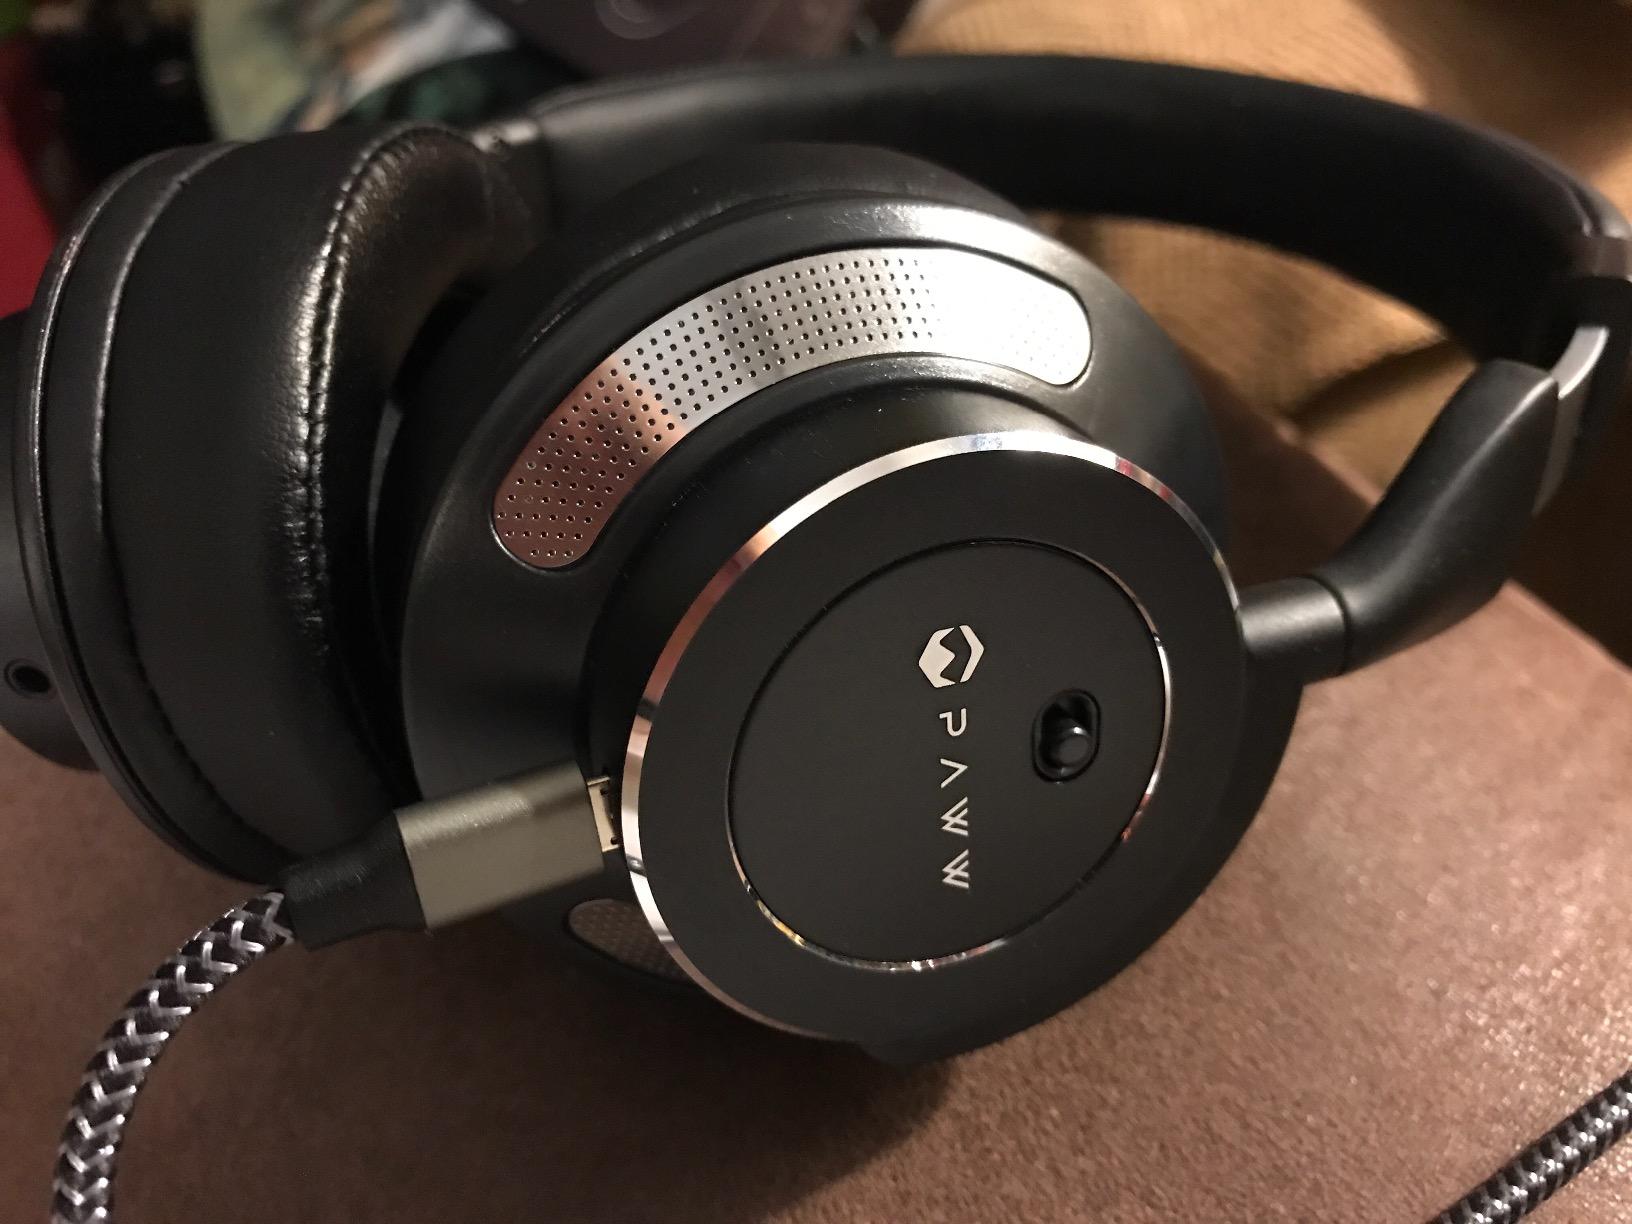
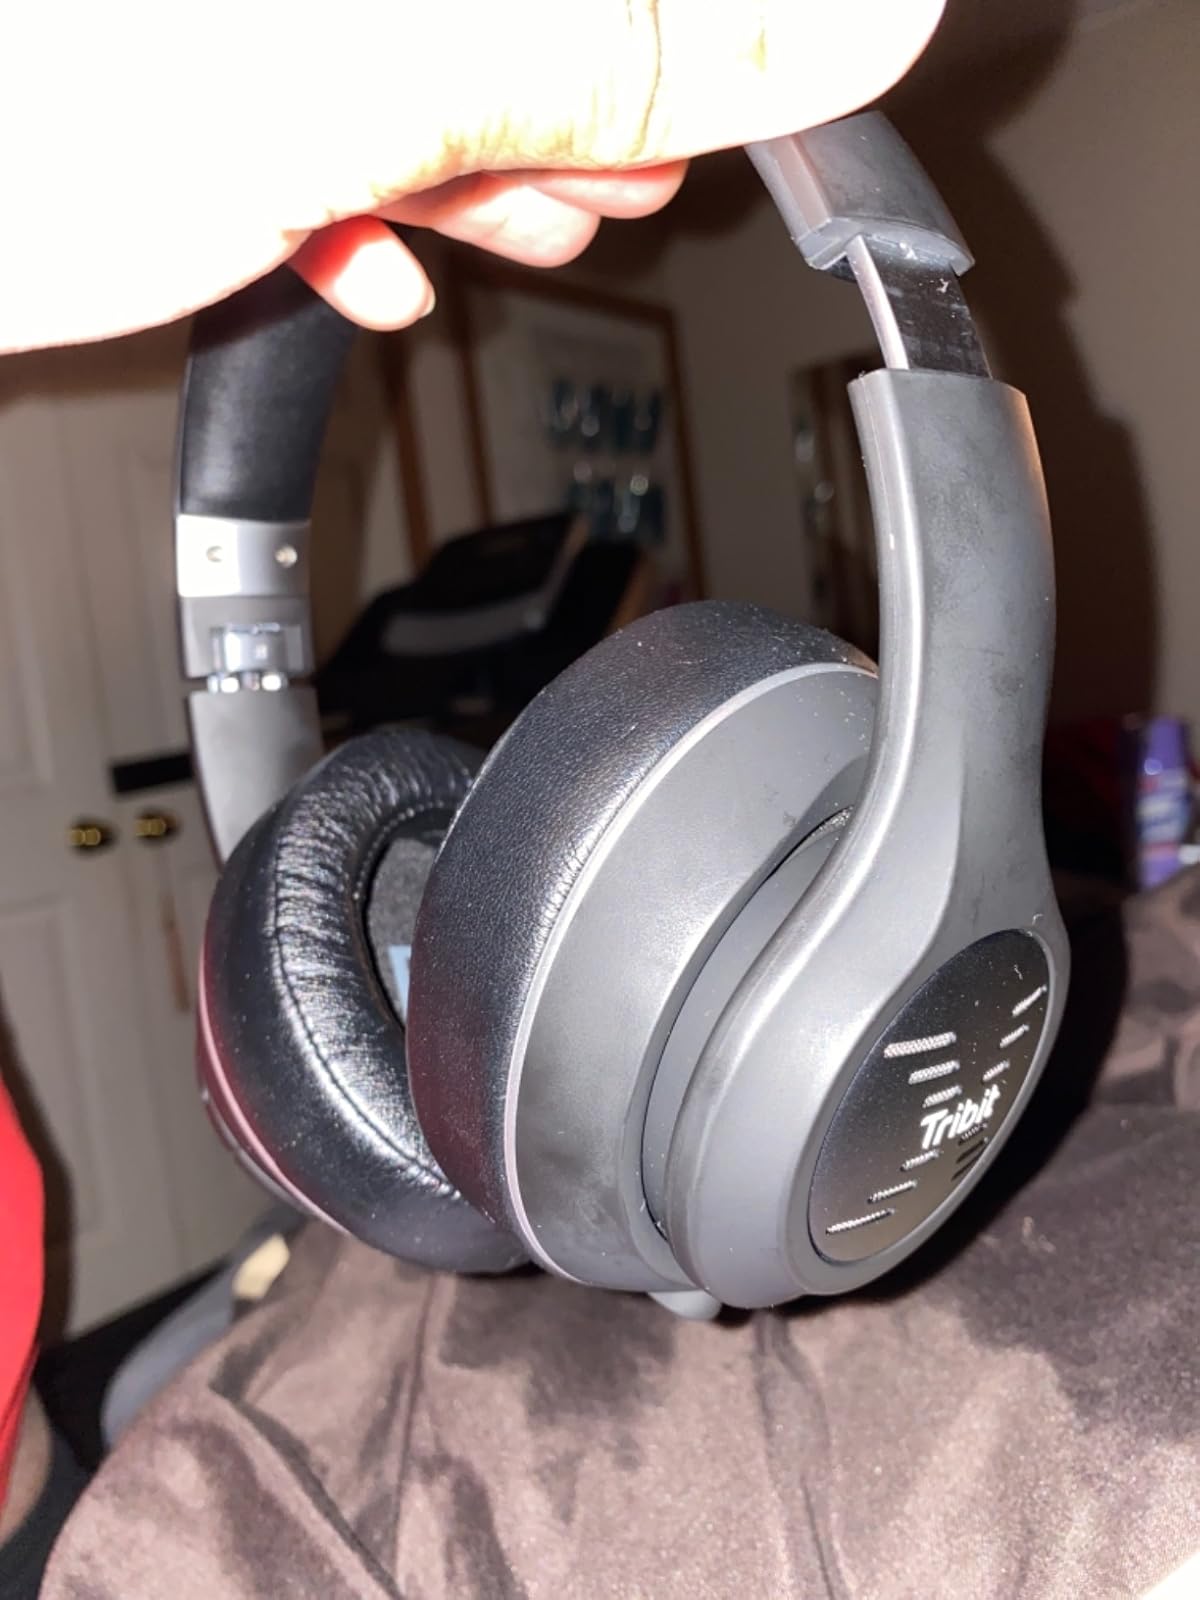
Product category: headphones
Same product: no